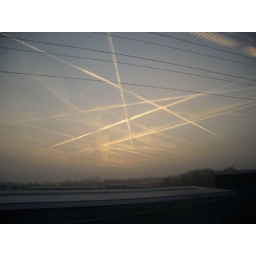
Contrails in the sky from a train window, travelling from Reading to Basingstoke